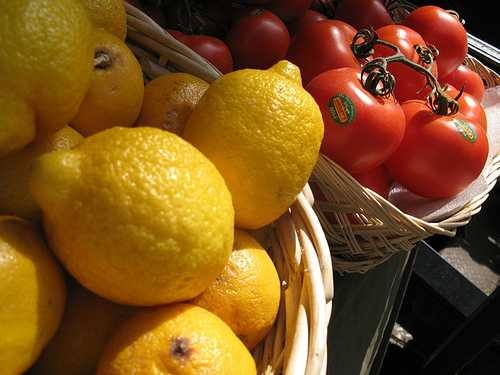
Label: Lemon